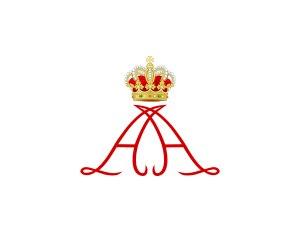
Le drapeau de Monaco est composé de deux bandes horizontales de même largeur, une rouge et l'autre blanche.